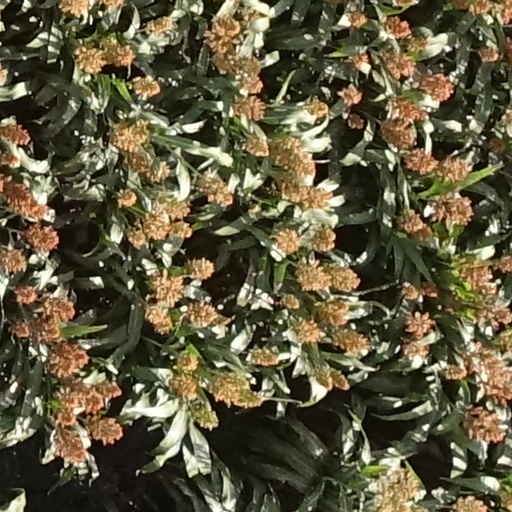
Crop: sorghum